East Bengal Club Season Awards

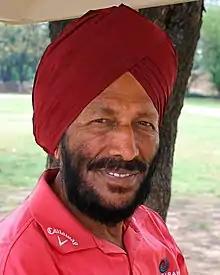
Milkha Singh - recipient of the Bharat Gourav award in 2016.

East Bengal Club had constituted the ‘Bharat Gaurav Award' in 2011, as the highest decoration by the club to honour the outstanding sports personalities who had made India proud in different fields of sports. Three times Olympic Champion and Indian Hockey legend Leslie Claudius was the first recipient of the award in 2011. The club has awarded the likes of Ahmed Khan, Arun Ghosh, Bachendri Pal, Milkha Singh, Dhanraj Pillay, Gurbux Singh, Kapil Dev since then. The award was not presented in two years 2020 and 2021 due to COVID-19 pandemic in India. In 2022 the awards were once again presented, with former India women's national cricket team captain Jhulan Goswami and tennis star Leander Paes jointly awarded the honour by the club.